Arrhythmia (film)

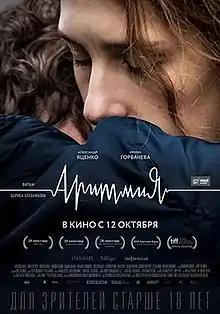

Arrhythmia is a 2017 Russian drama film directed by Boris Khlebnikov. Participant of the contest Kinotavr. It was released on 28 September 2017. Filmed in Yaroslavl, Russia. This is a movie described a paramedic devoted to his patients struggles to make time for his wife who begins to believe his patients are more important to him than she is.